Constitution of Latvia

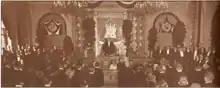
Inauguration of the Constitutional Assembly of Latvia, 1 May 1920

Latvia was one of the early post World War I nations which adopted some ideas from the 1919 Weimar Constitution. Liberal lawyer Hugo Preuß (Preuss) is often attributed as the author of the draft version of the constitution that was passed by the Weimar National Assembly, which historian William L. Shirer in a book The Rise and Fall of the Third Reich regards as "the most liberal and democratic document of its kind the twentieth century had ever seen ... full of ingenious and admirable devices which seemed to guarantee the working of an almost flawless democracy.". In Latvia some early law experts such as Kārlis Dišlers, Fēlikss Cielēns and modern day jurists agree that Weimar Constitution was underlying the wording of the Constitution of Latvia (Satversme), and in some way is a synthesis between the Weimar Constitution and Westminster system used in the United Kingdom.